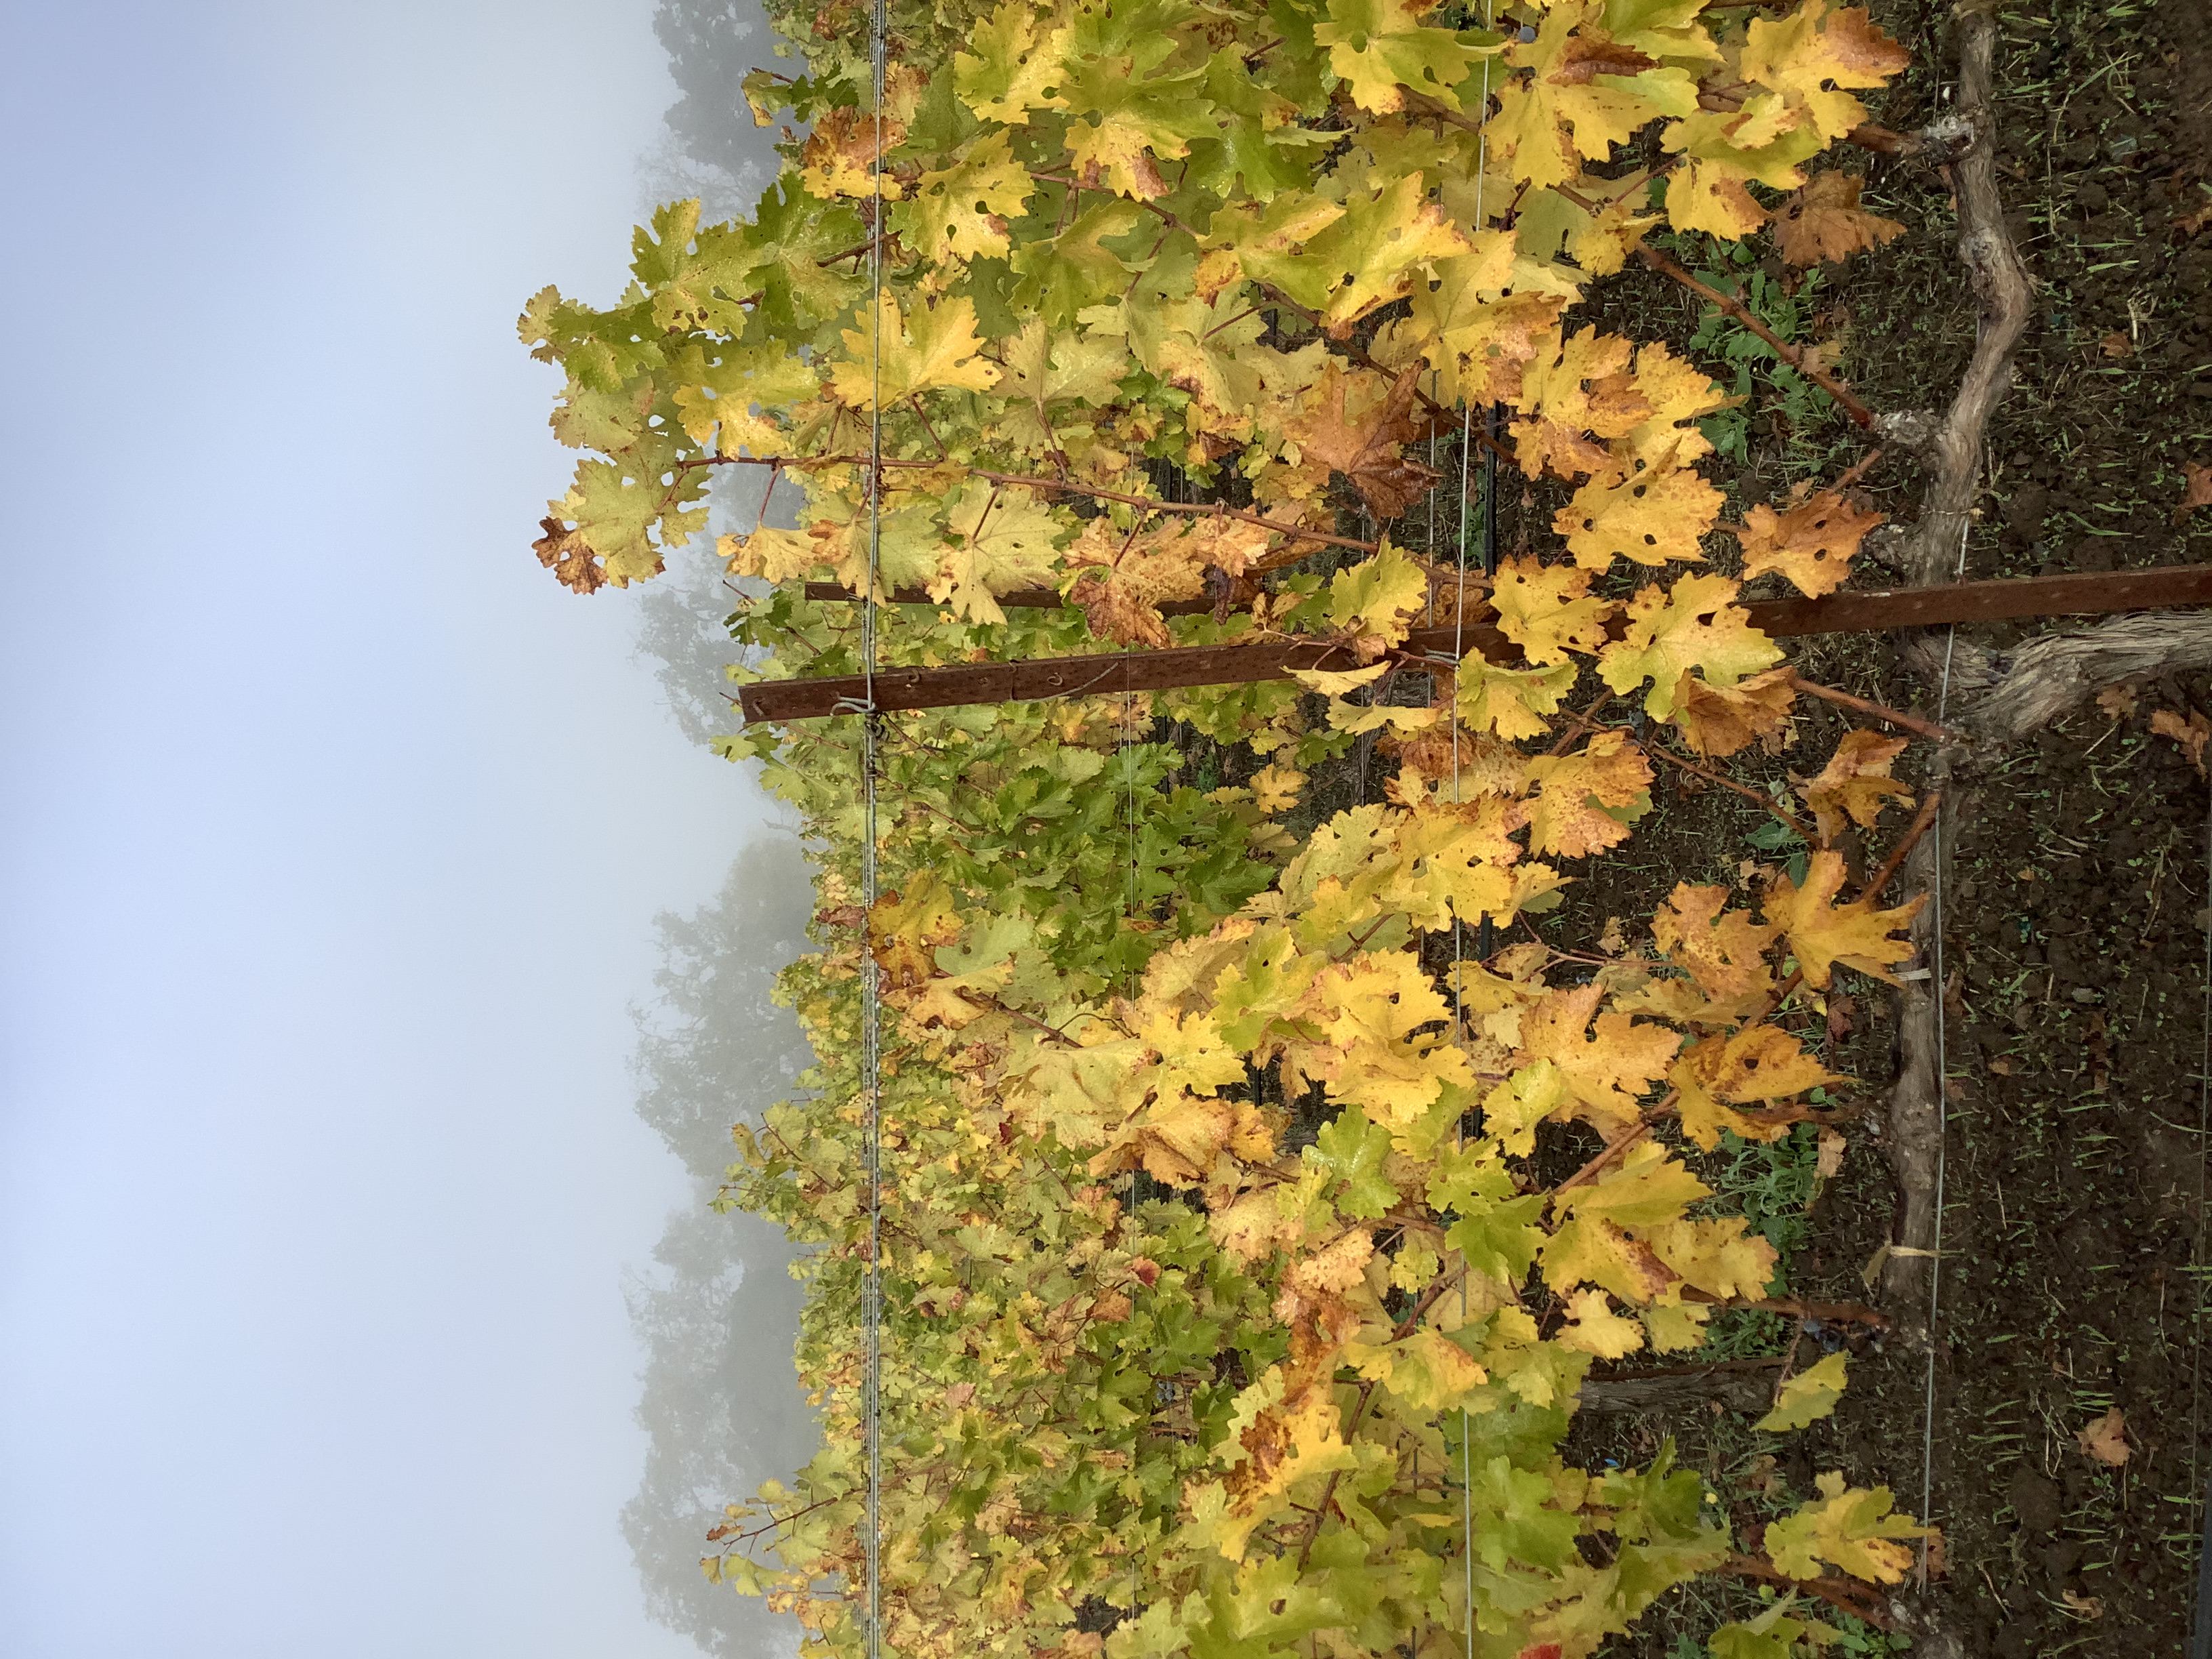
Label: No Virus